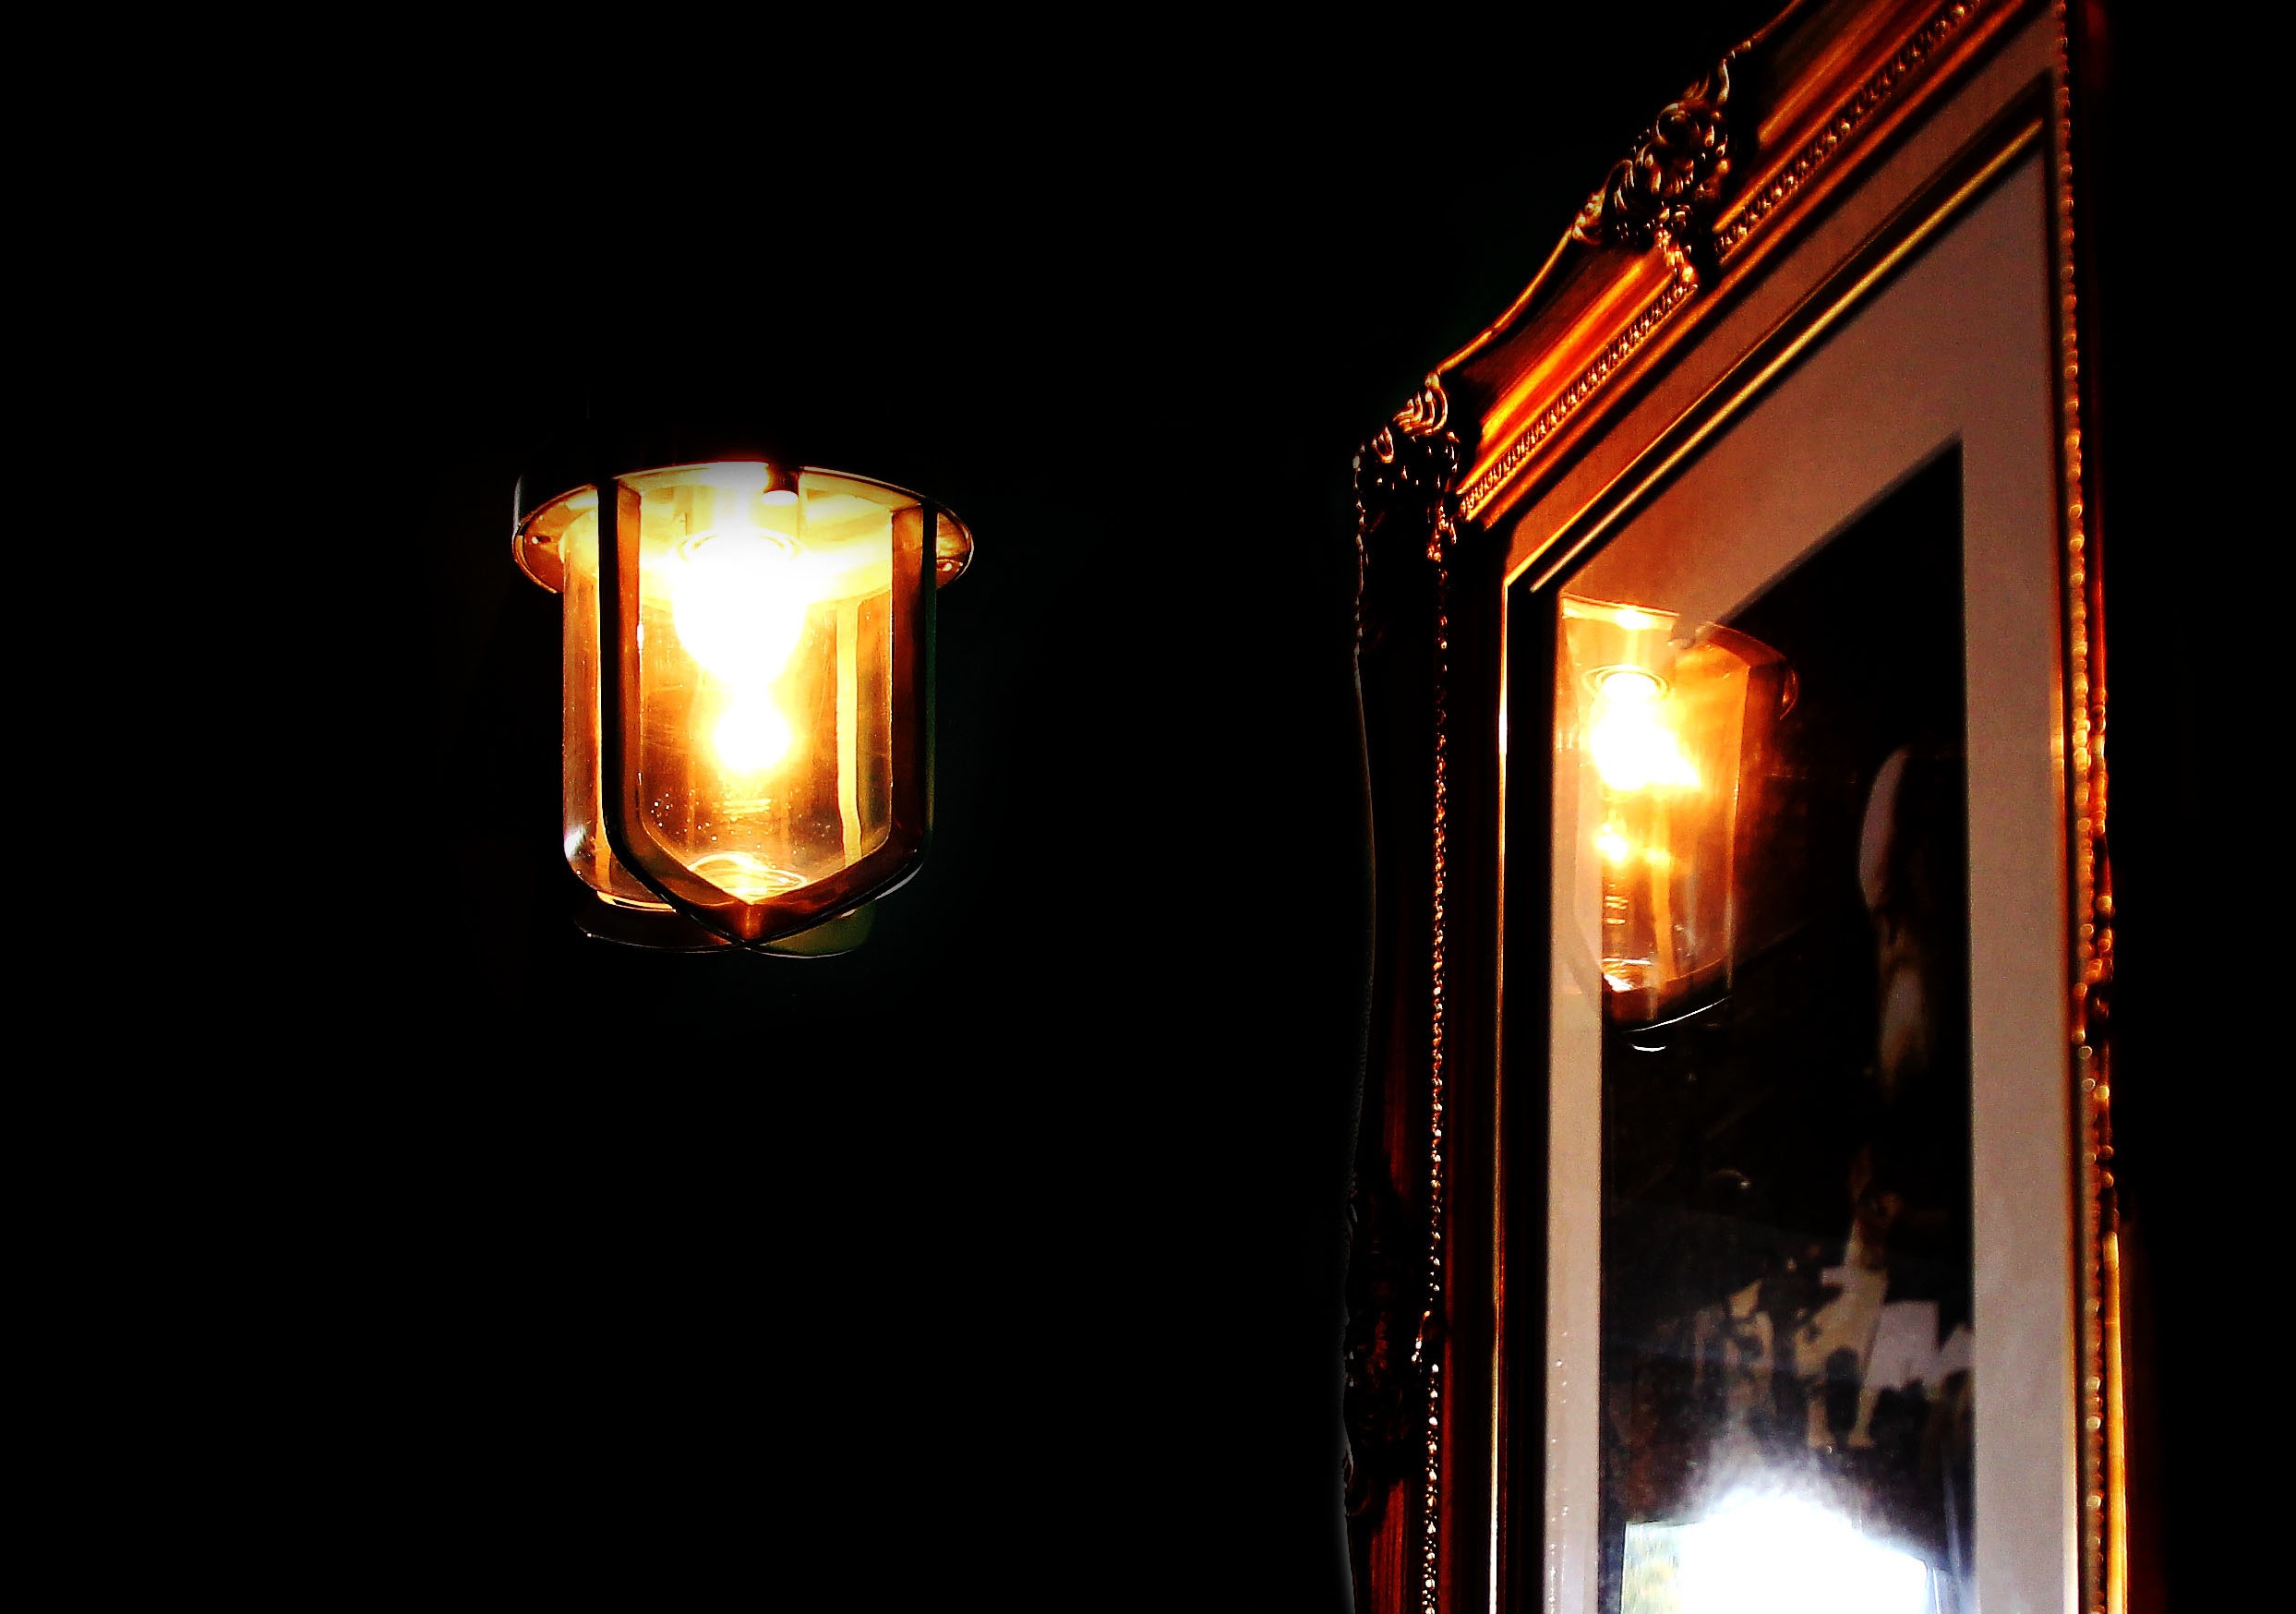
light, night, vintage, house, interior, home, wall, dark, decoration, lantern, frame, studio, indoor, darkness, lamp, black, room, lighting, apartment, illuminated, design, display, picture, photograph, light fixture, gallery, style, exhibition, presentation